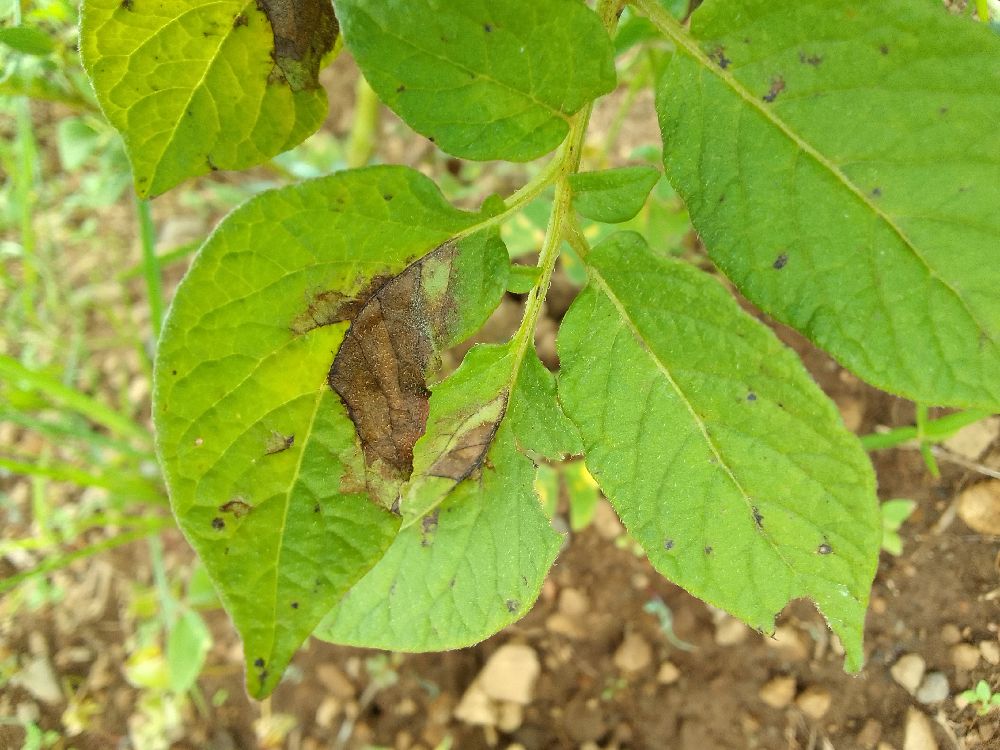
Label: Late blight